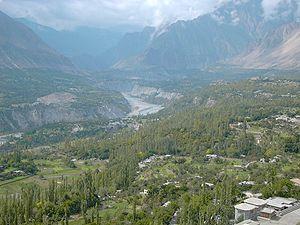
La vallée de la Hunza est une vallée située dans la région autonome du Gilgit-Baltistan, au Pakistan. La vallée de la Hunza se trouve au nord-ouest de la rivière Hunza, à une altitude d'environ 2 500 m. Elle couvre une superficie de 7 900 km².